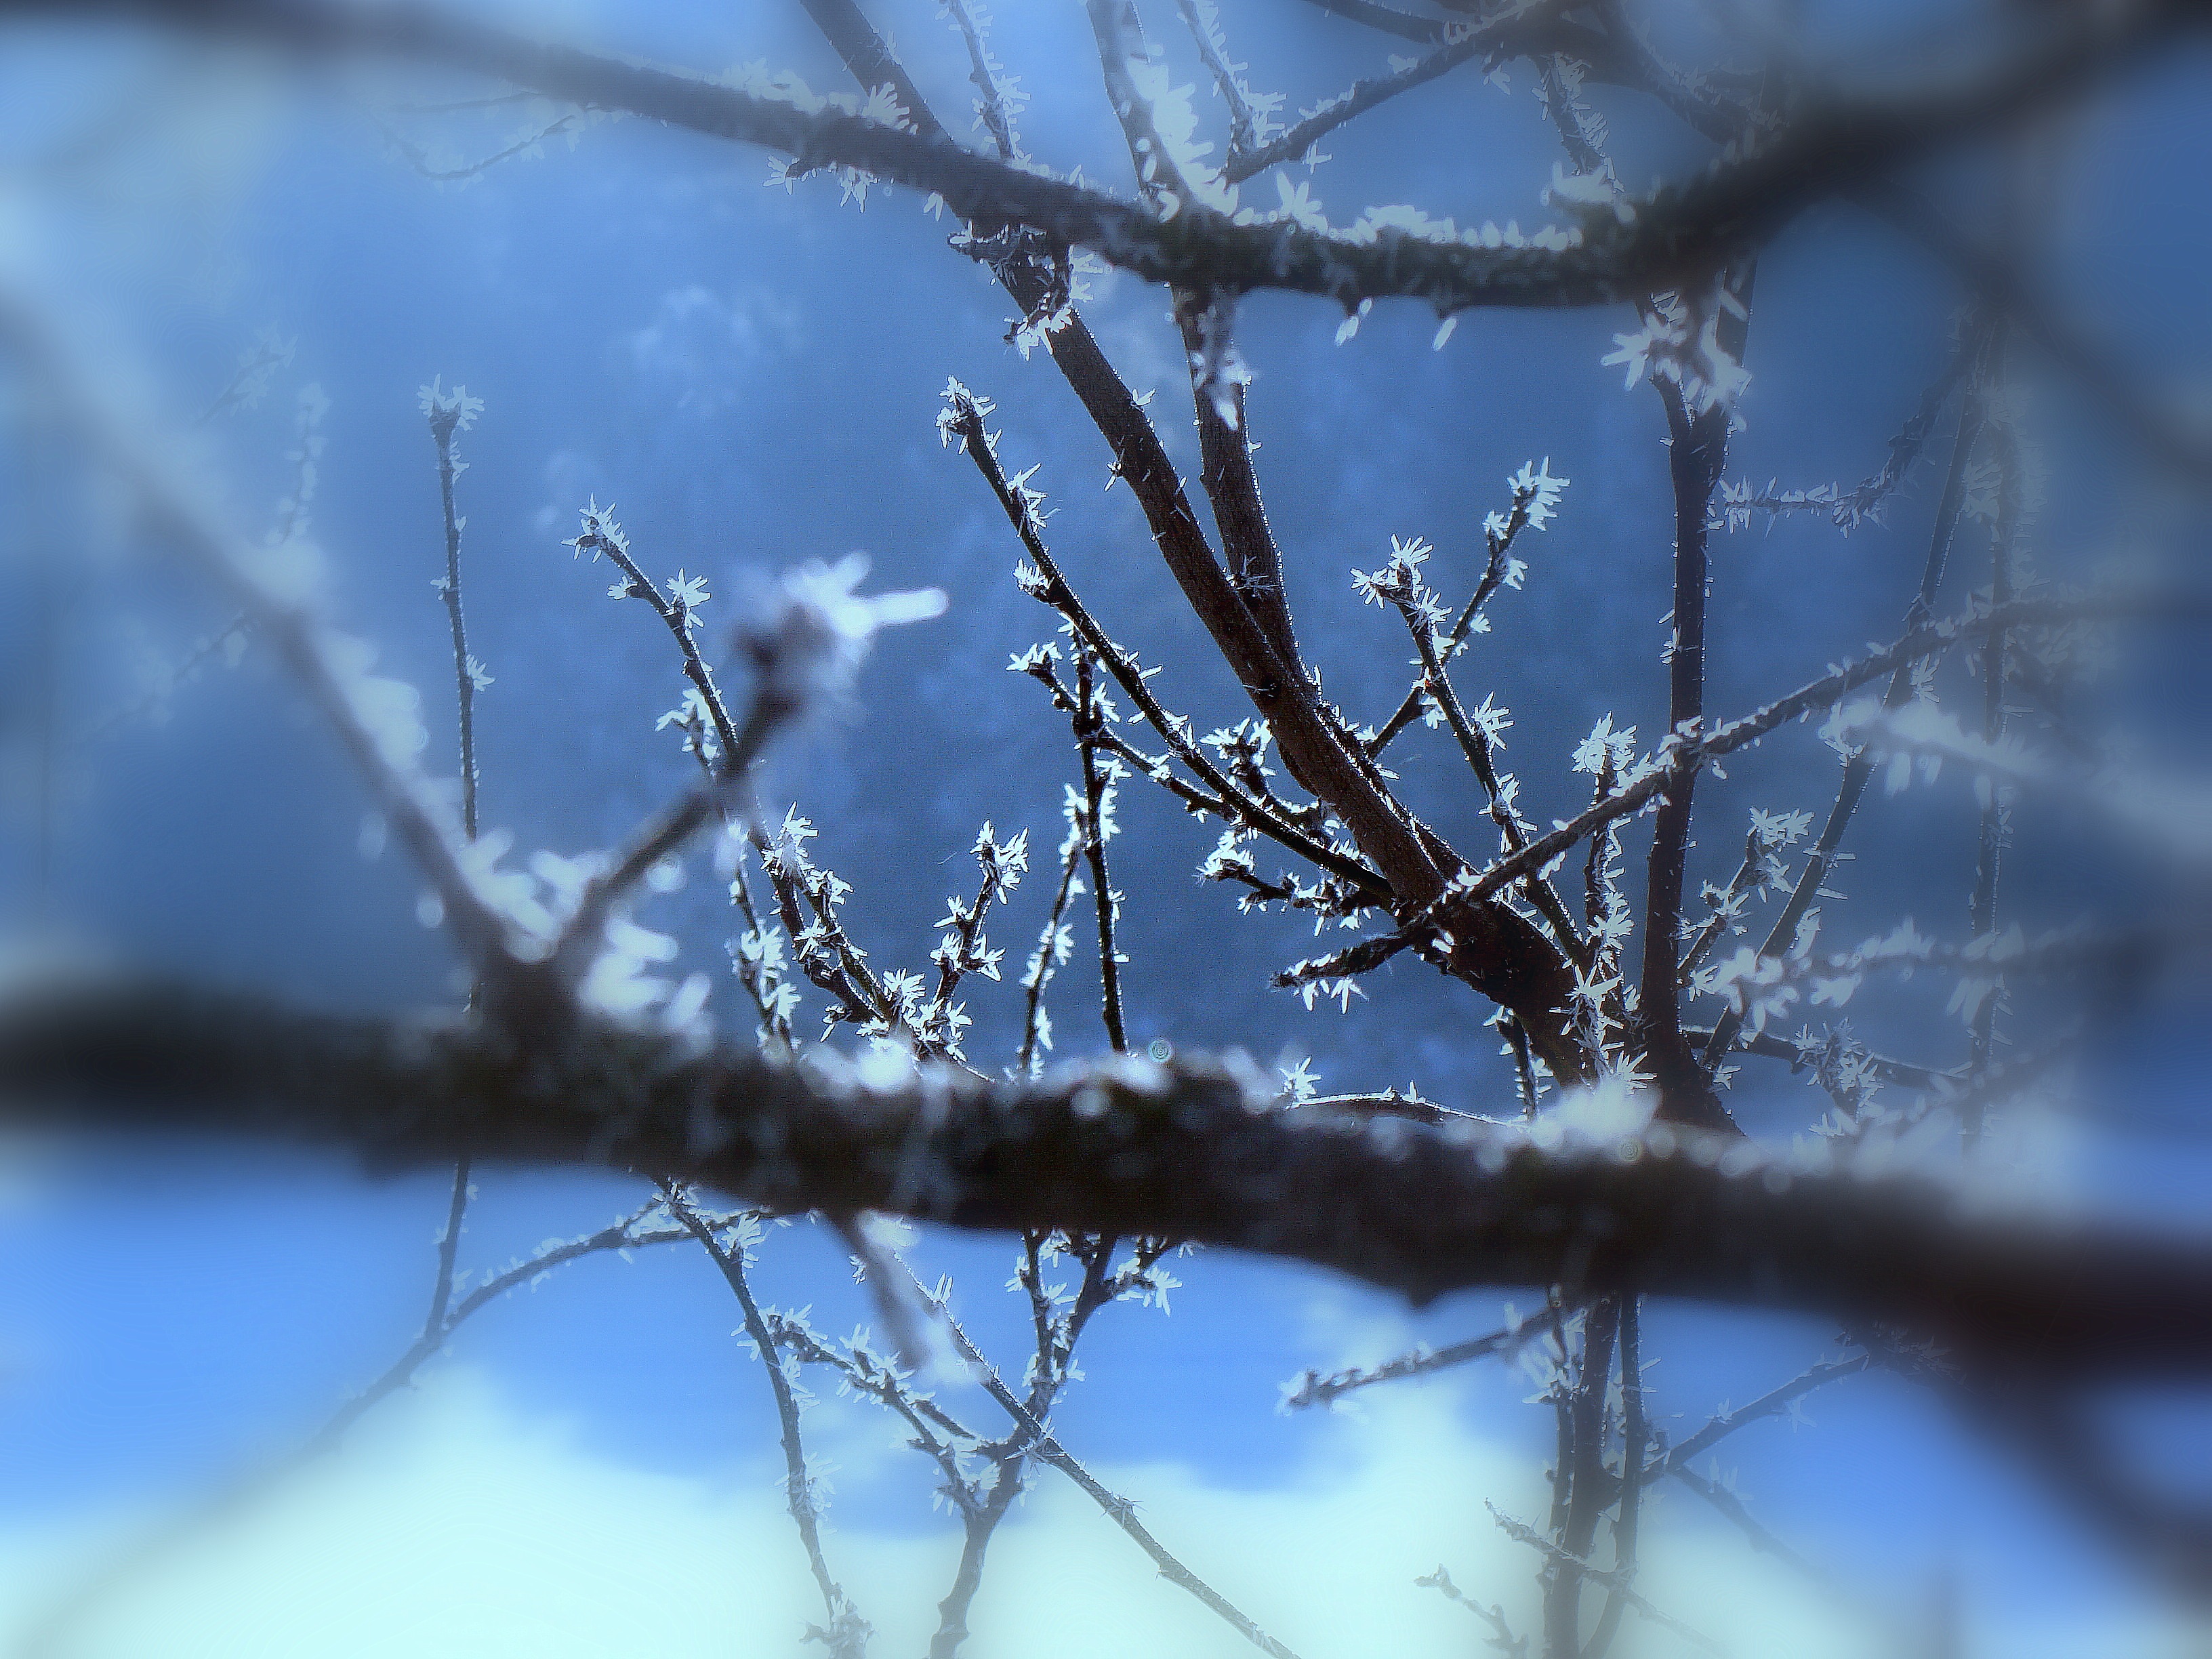
tree, nature, branch, snow, cold, winter, plant, fog, sunlight, flower, frost, environment, ice, reflection, weather, christmas, season, twig, freezing, woody plant